France–Africa relations

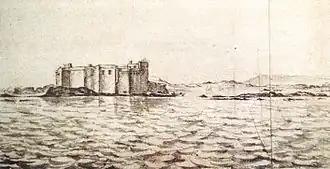
Mogador was explored as a possible French settlement by Isaac de Razilly under Louis XIII.

In order to continue the exploration efforts of his predecessor Henry IV, Louis XIII considered a colonial venture in Morocco and sent a fleet under Isaac de Razilly in 1619. Razilly was able to reconnoiter the coast as far as Mogador. In 1624, he was put in charge of an embassy to the pirate harbour of Salé in Morocco, in order to solve the affair of the library of Mulay Zidan.